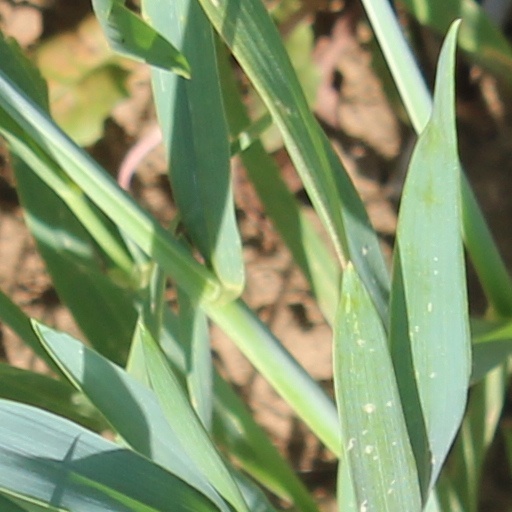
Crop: wheat